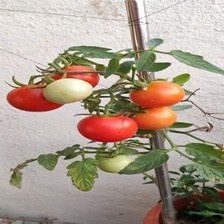
Label: tomato